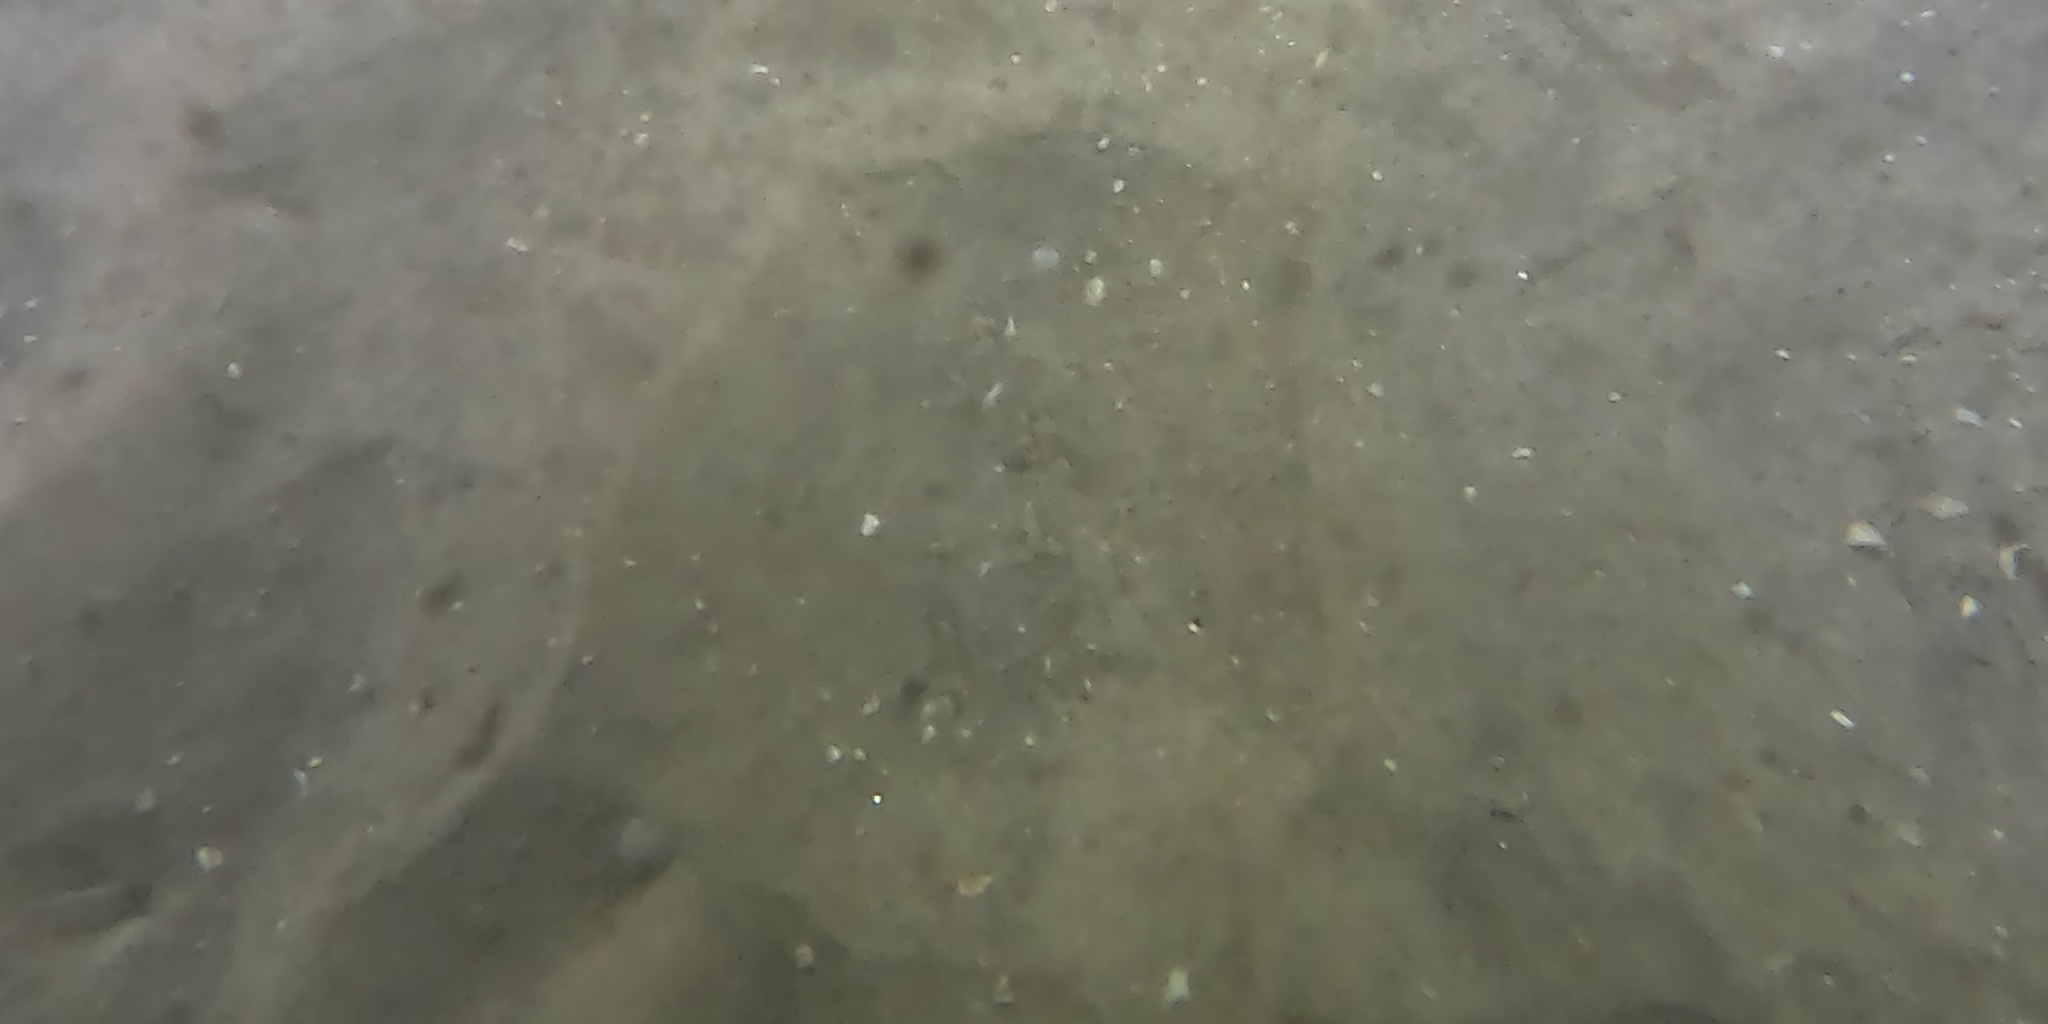
Seabed habitat: sand